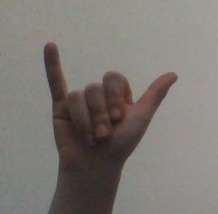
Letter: ya